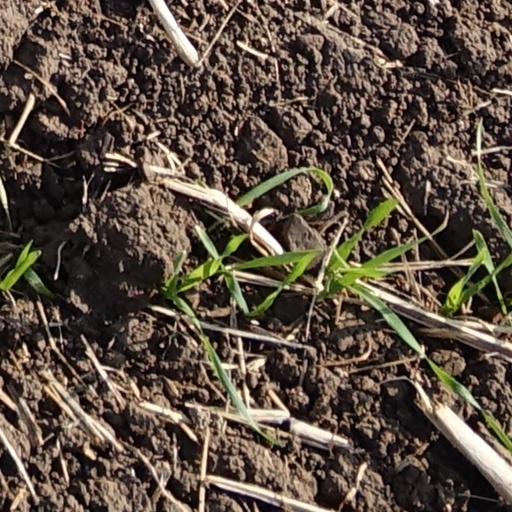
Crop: wheat